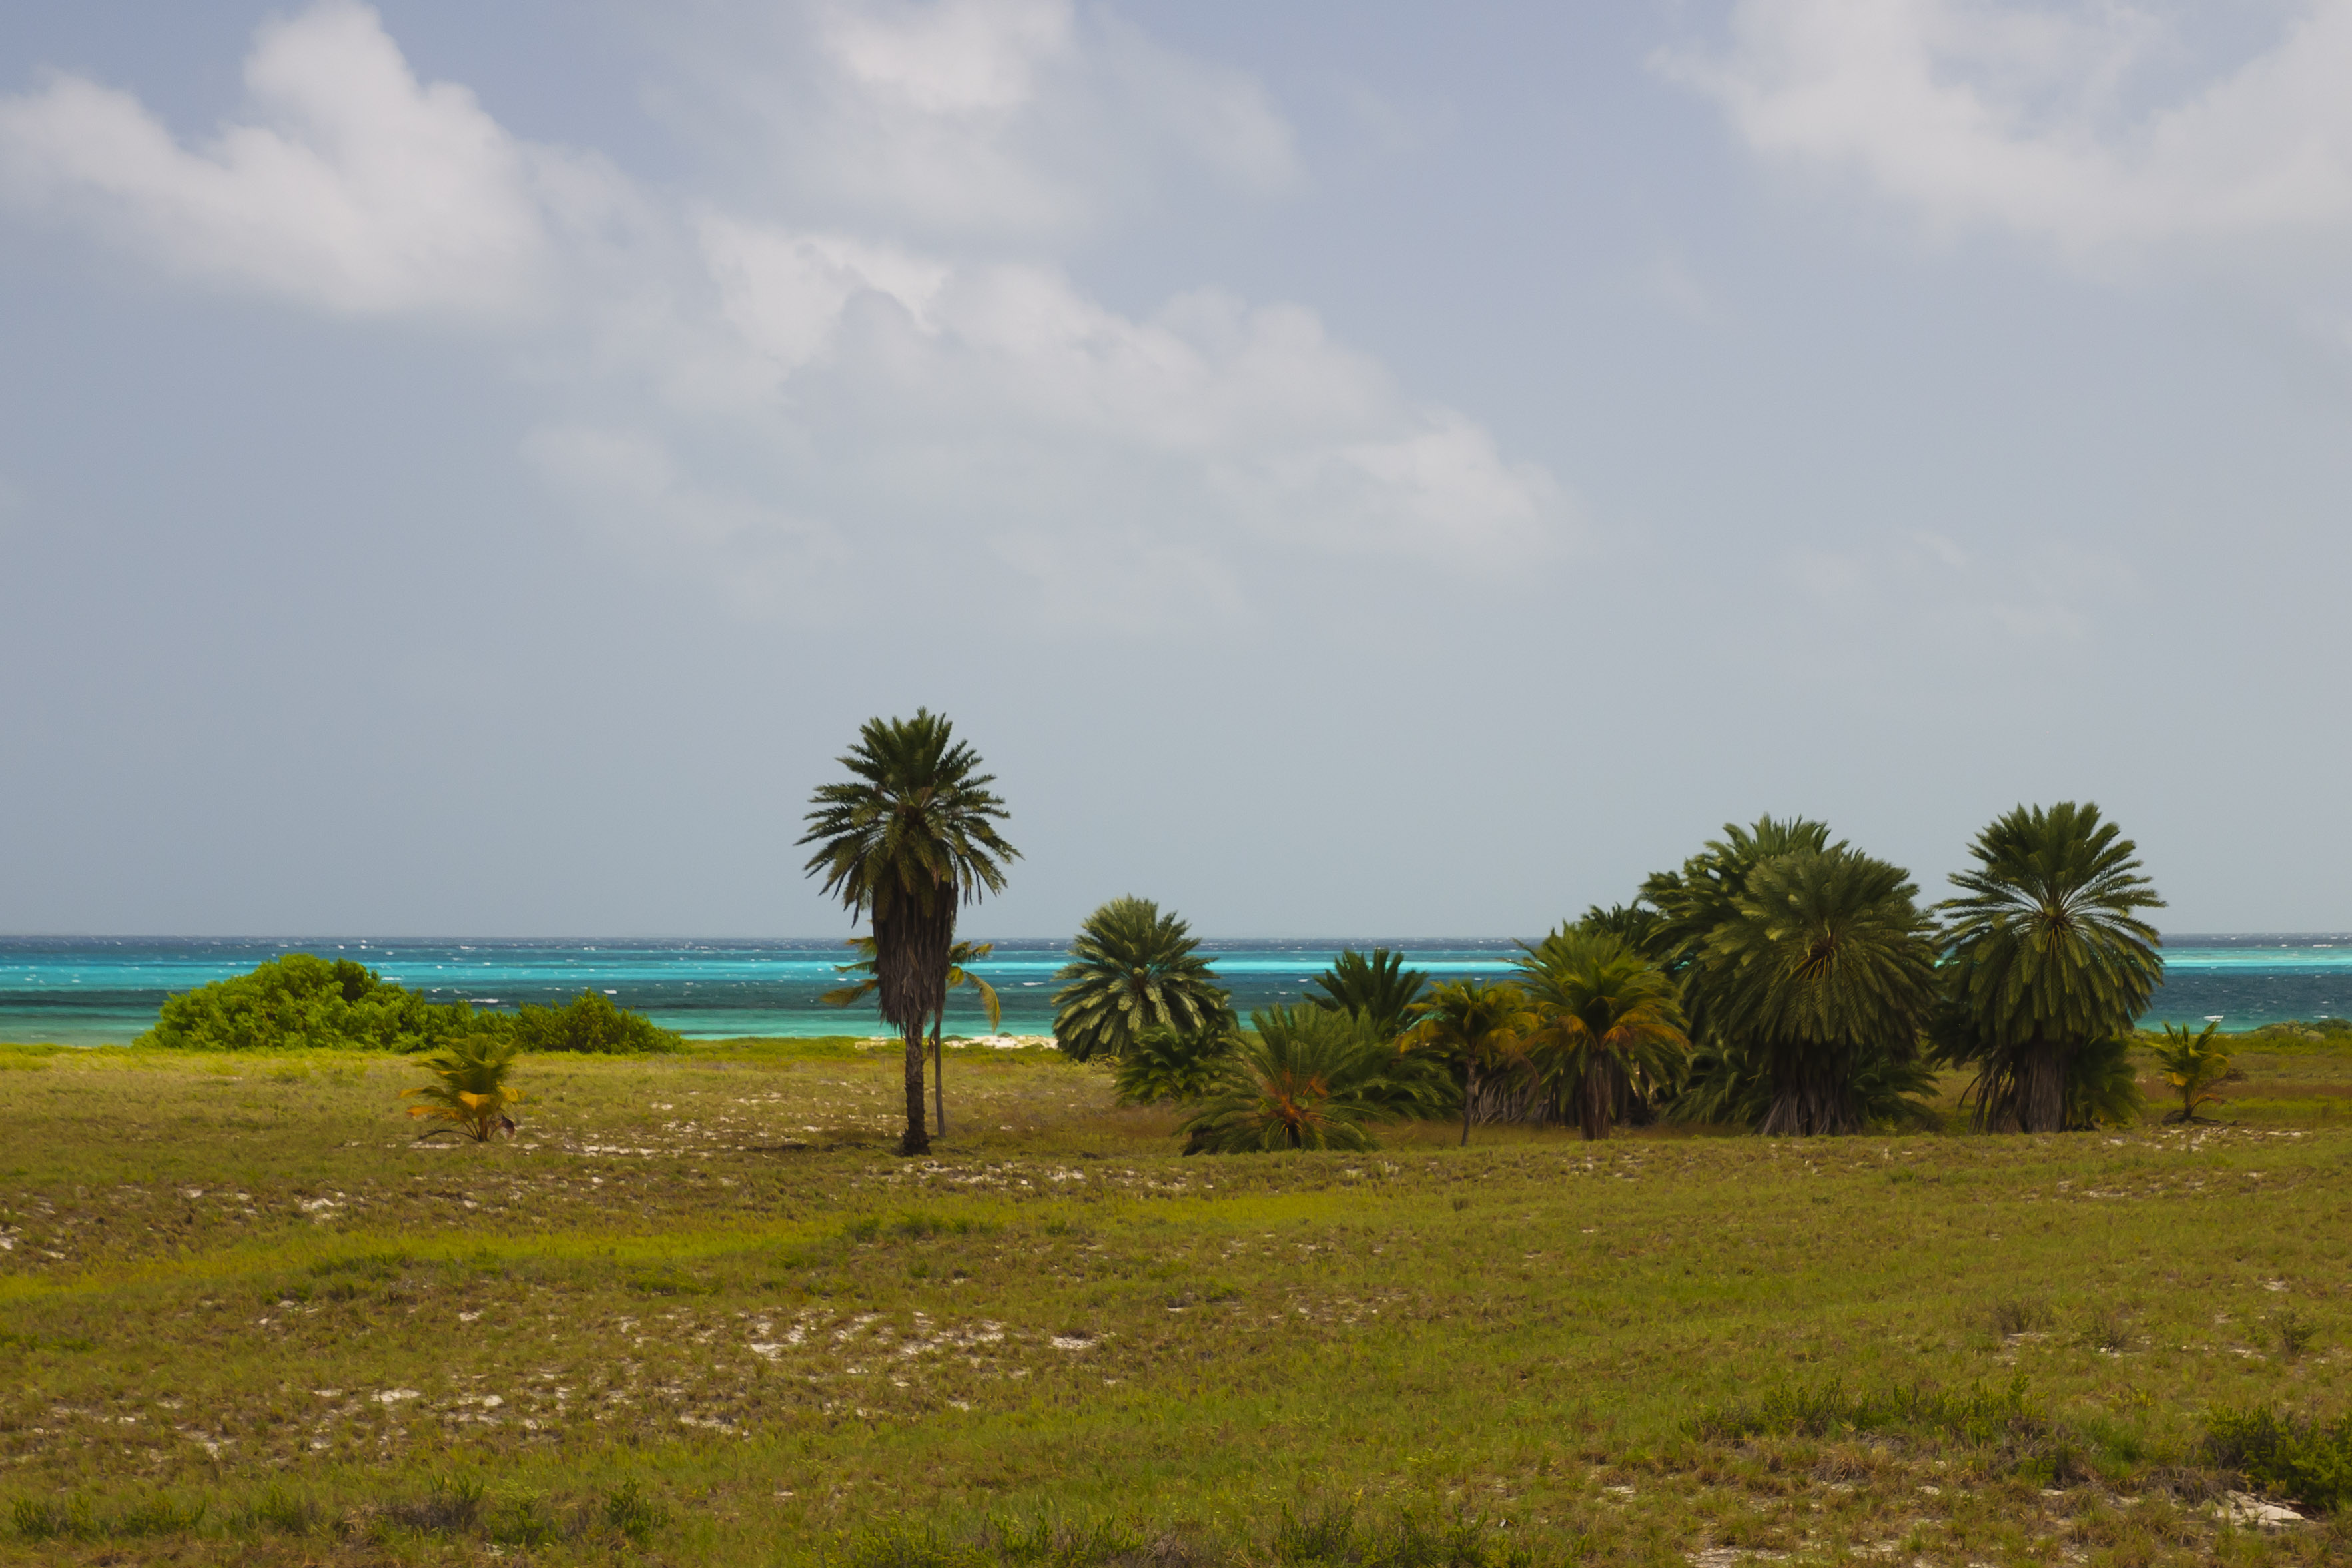
beach, landscape, sea, coast, tree, grass, horizon, cloud, sky, field, meadow, prairie, hill, shore, vacation, bay, island, nikon, agriculture, savanna, plain, grassland, venezuela, habitat, ecosystem, d300, losroques, rural area, natural environment, arecales